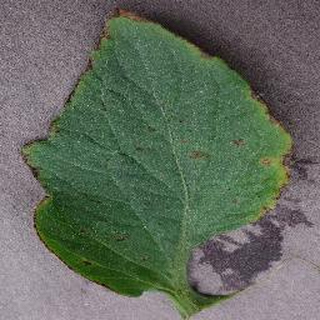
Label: tomato_bacterial_spot